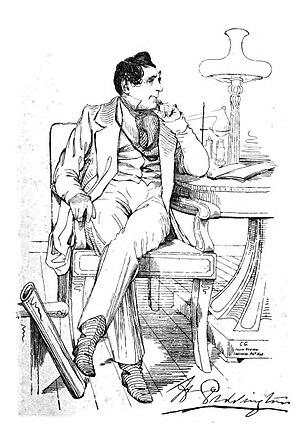
Henry Piddington était un scientifique et un capitaine de la marine marchande britannique en Orient. Il est renommé pour être le premier à avoir utilisé le terme de cyclone pour désigner les cyclones tropicaux qui sévissent dans les latitudes basses de la Terre. Il avait remarqué qu'un cargo pris dans un tel système en février 1845 au large de l'île Maurice avait effectué une trajectoire en cercle.